Microcotyle cepolae

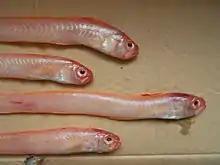
A species of bandfish similar to the one which is the host of "Microcotyle cepolae"

The host-type is the bandfish "Cepola schlegelii" (Cepolidae). The type-locality is off Japan.